Siege of Boston

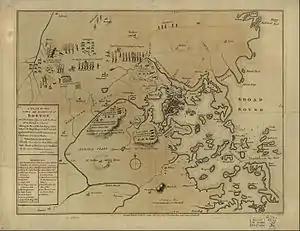
A 1775 map of the Battles of Lexington and Concord and the siege of Boston

Before 1775, the British imposed taxes and import duties on the American colonies, to which the Americans objected since they lacked British Parliamentary representation. In response to the Boston Tea Party and other acts of protest, 4,000 British troops were sent to occupy Boston under the command of General Thomas Gage and to pacify the restive Province of Massachusetts Bay. Parliament authorized Gage to disband the government of Massachusetts Bay, led by John Hancock and Samuel Adams, among numerous other powers, but the Americans formed the Massachusetts Provincial Congress and continued to meet. The Provincial Congress called for the organization of local militias and coordinated the accumulation of weapons and other military supplies. Under the terms of the Boston Port Act, Gage closed the Boston port, which caused much unemployment and discontent.